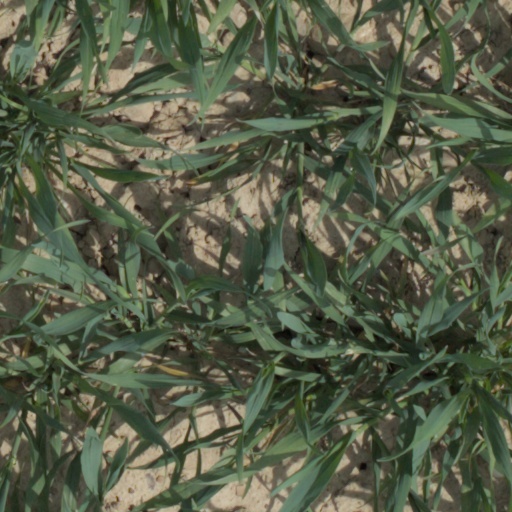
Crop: wheat